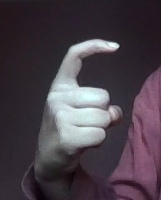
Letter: ra